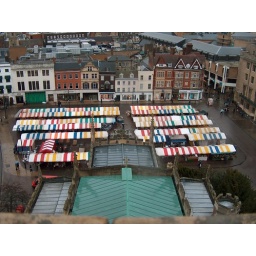
Taken from the tower of Great St. Mary's Church, the colorful market in Cambridge